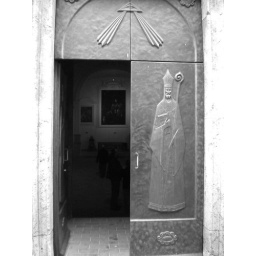
Black and white photo of the door to Chiesa S. Agostino (recently restored church in Tortoreto)